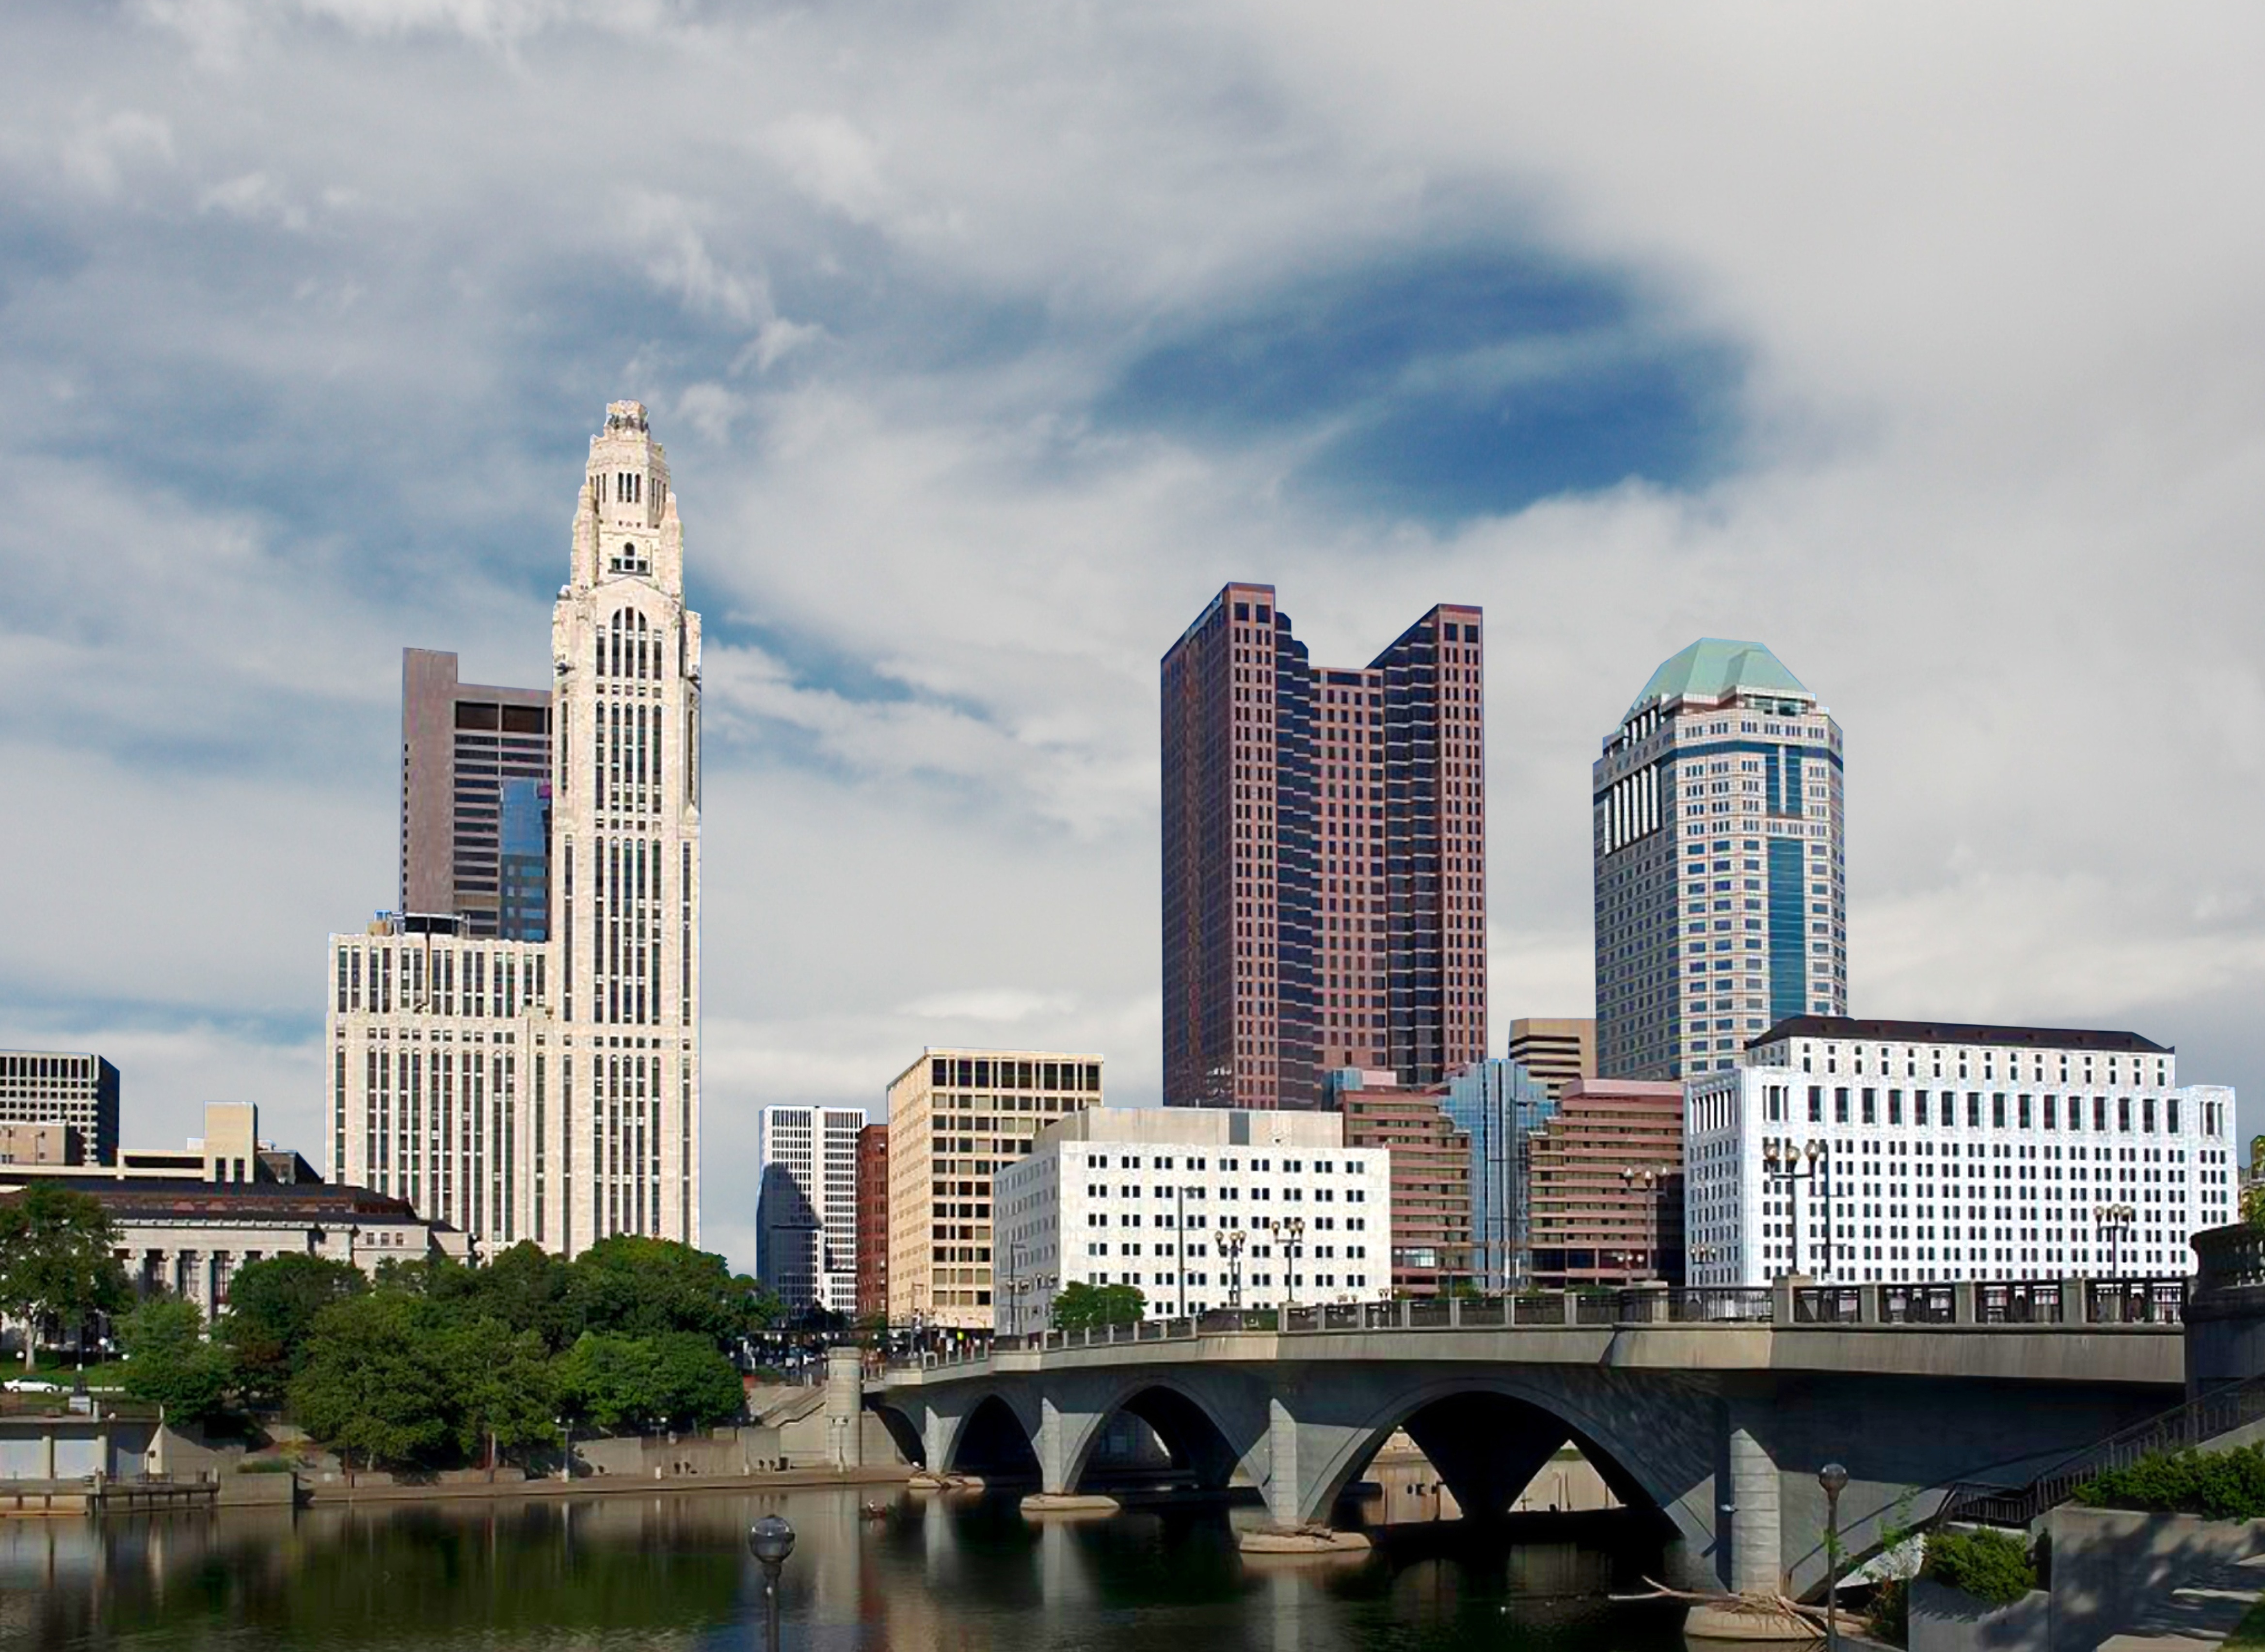
water, architecture, bridge, skyline, building, city, skyscraper, urban, river, cityscape, downtown, tower, scenic, scenery, office, landmark, business, tourism, office building, tower block, trees, metropolis, city skyline, business building, urban area, geographical feature, human settlement, metropolitan area